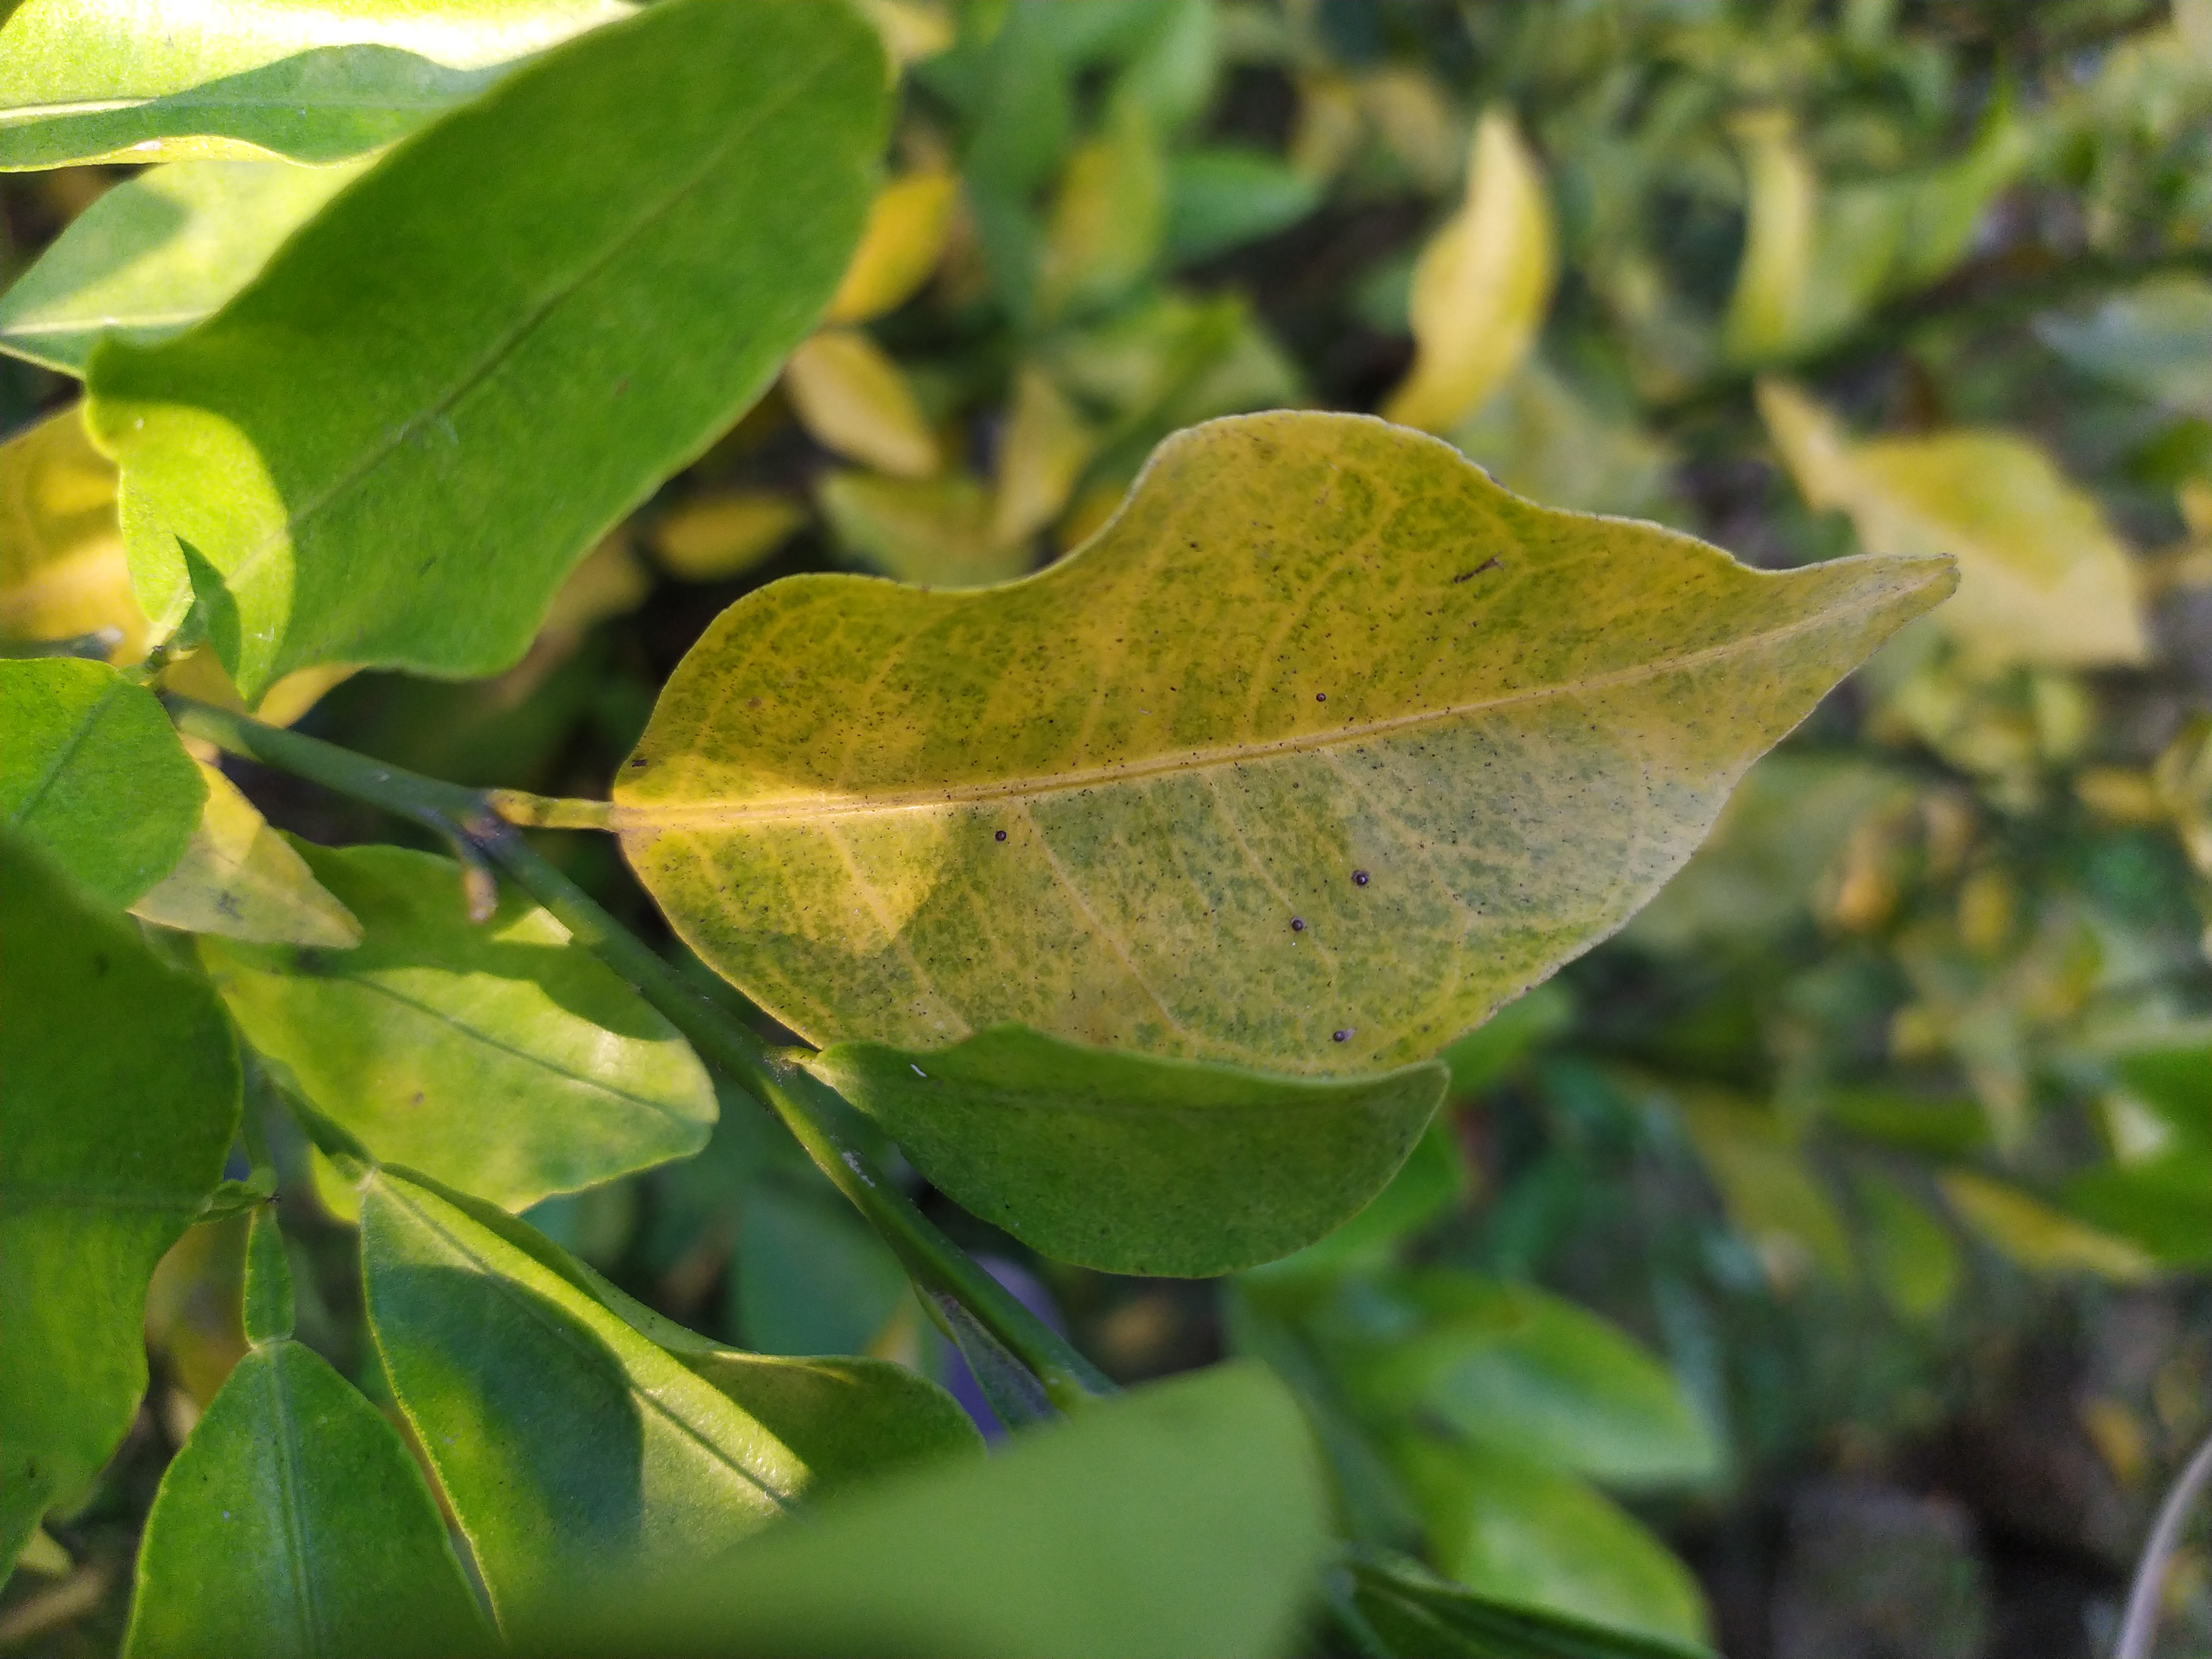
Mandarin leaf variety: Darjeling